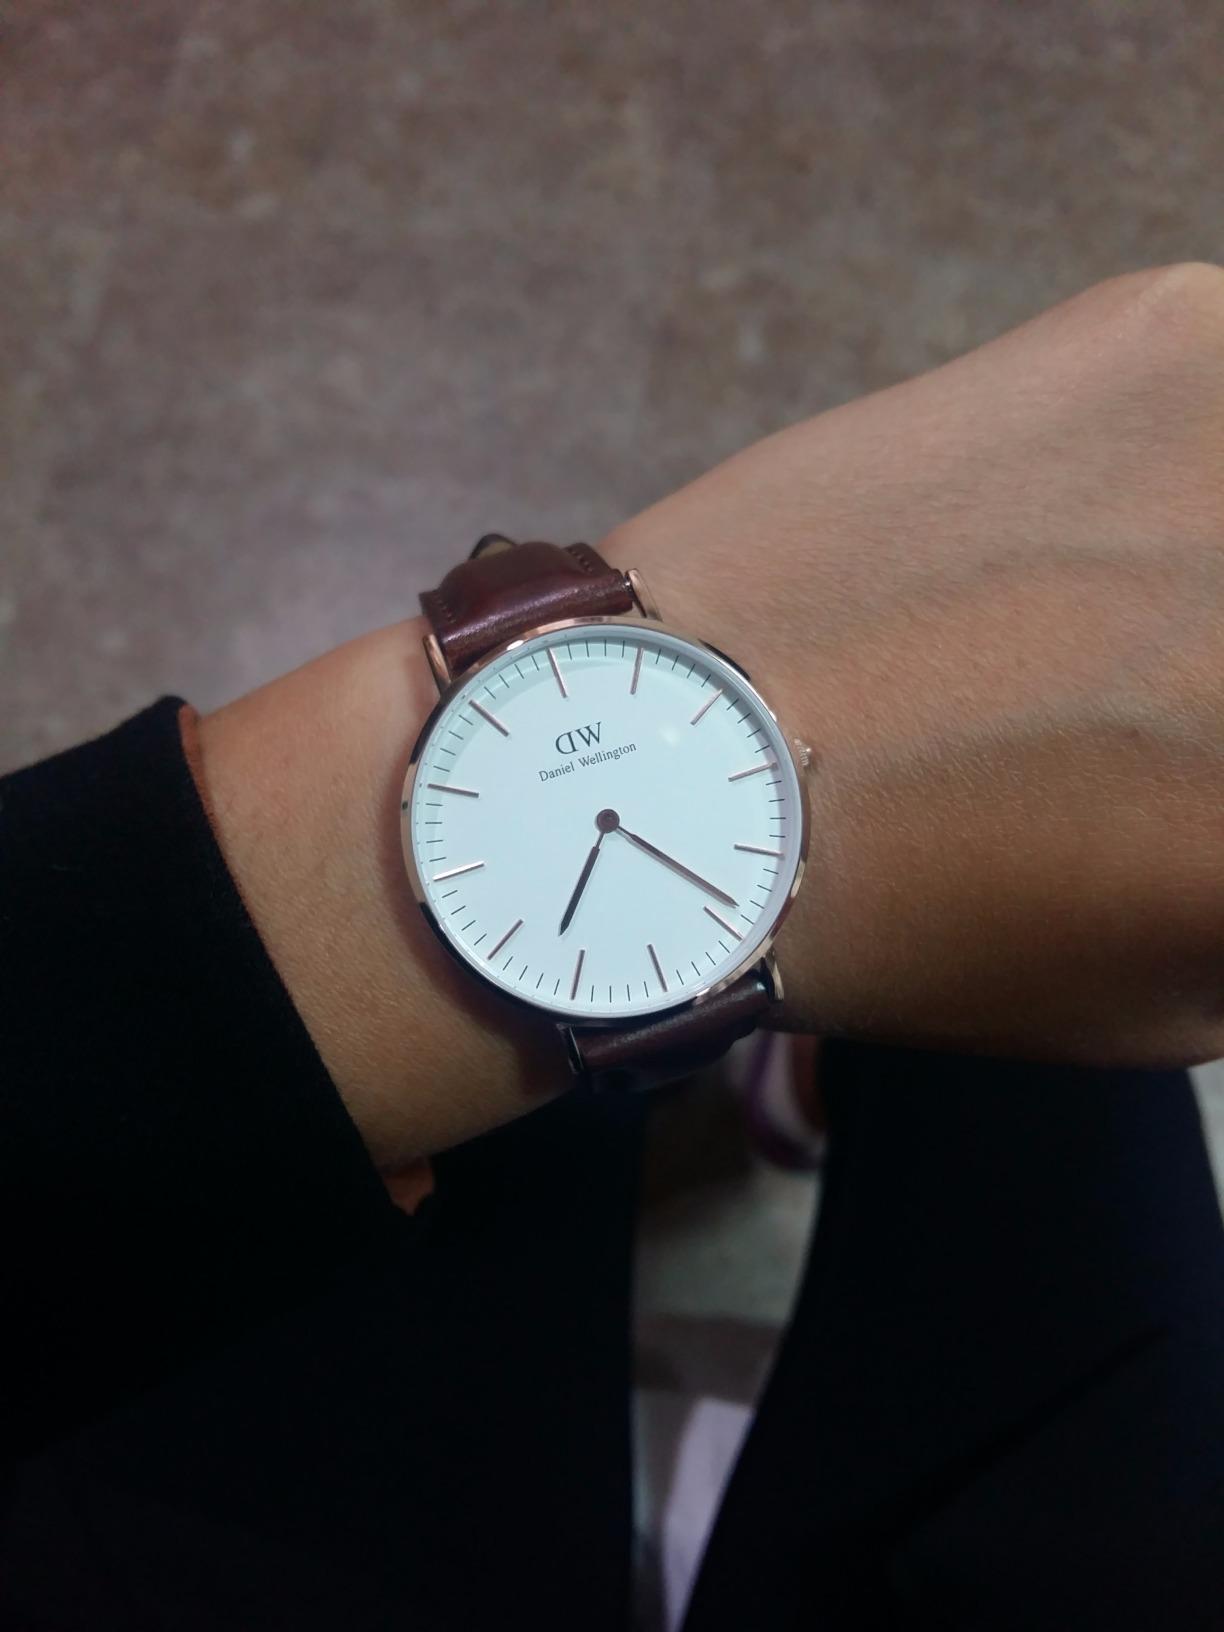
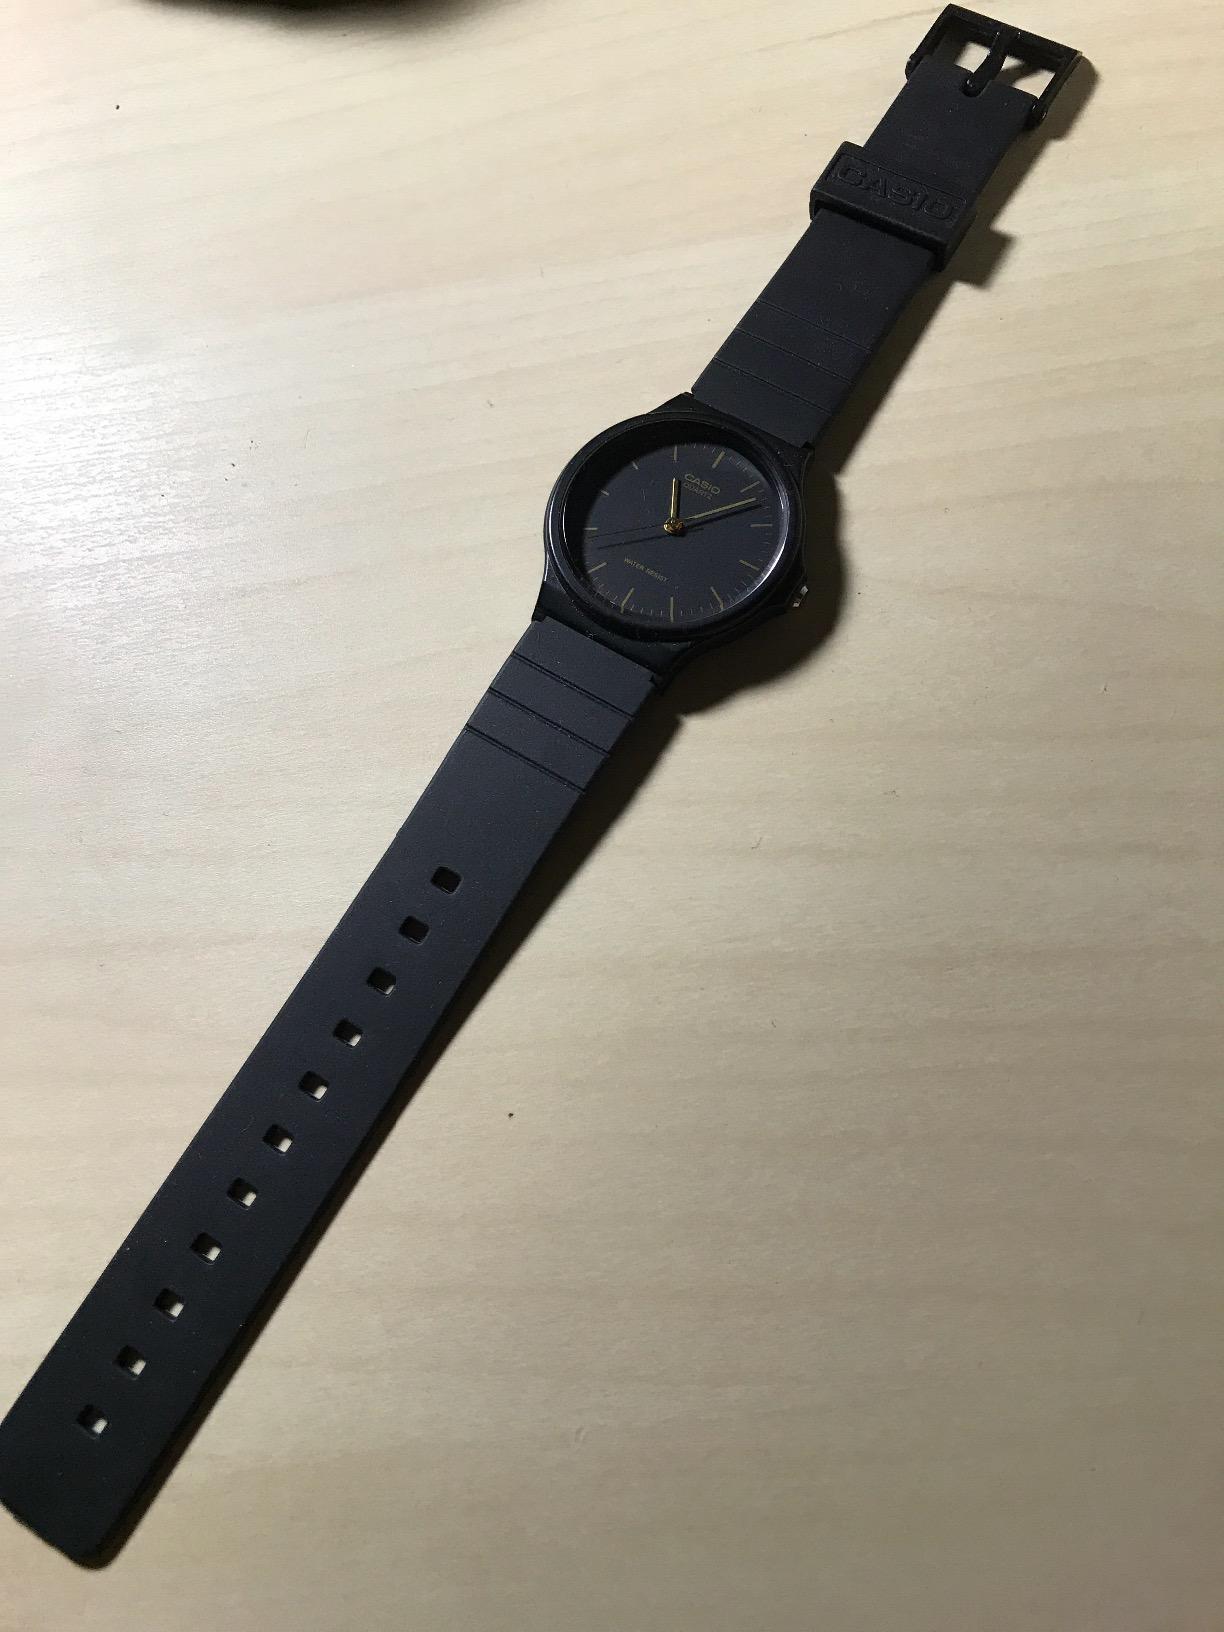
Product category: accessories_watch
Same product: no